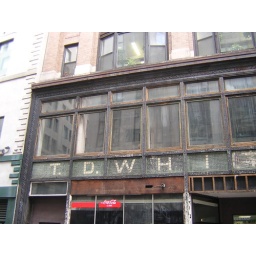
In renovation of this building near downtown, an old origiinal sign is revealed beneath the new.